Husky

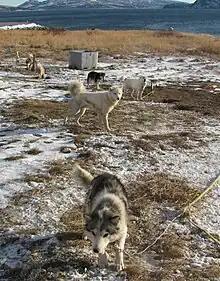
Labrador huskies

The most commonly used dog in dog sled racing, the Alaskan husky is a mongrel bred specifically for its performance as a sled dog. The modern Alaskan husky reflects 100 years or more of crossbreeding with English Pointers, German Shepherd Dogs, Salukis and other breeds to improve its performance. They typically weigh between and may have dense or sleek fur. Alaskan huskies bear little resemblance to the typical husky breeds they originated from, or to each other.